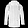
Label: Coat